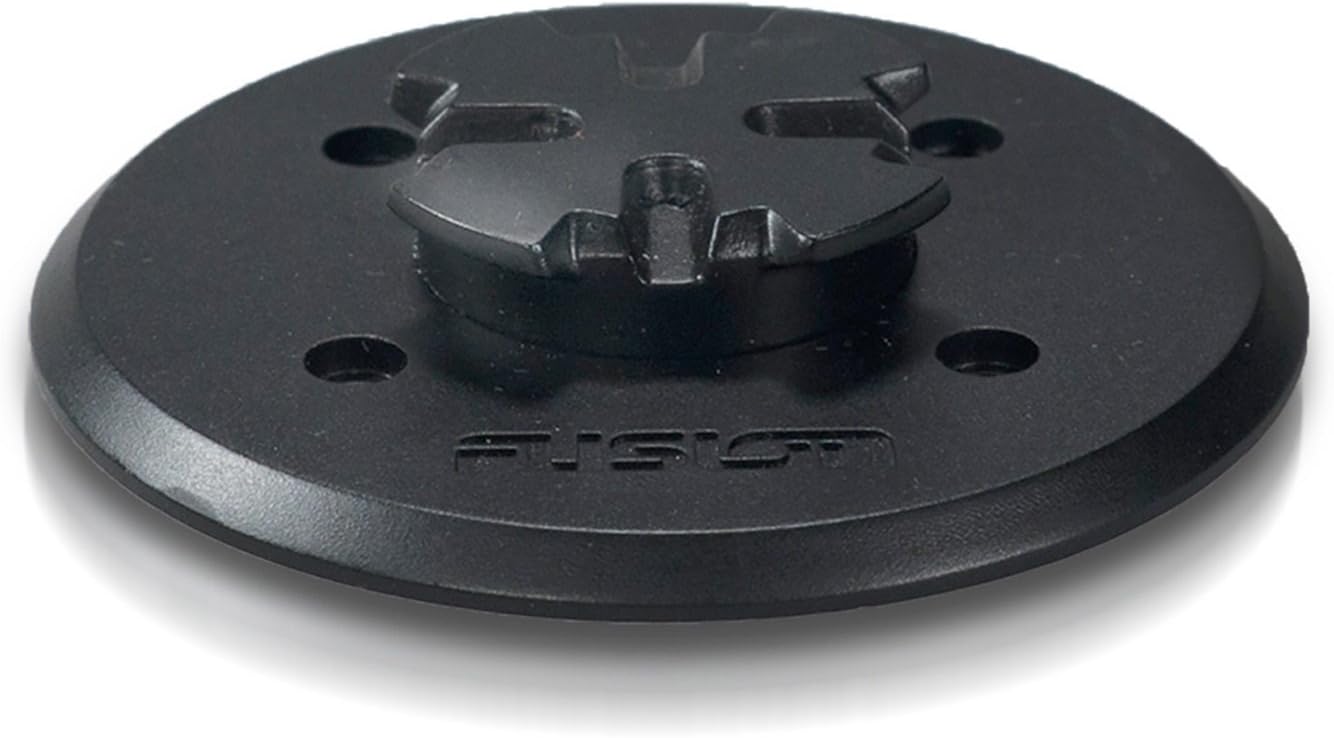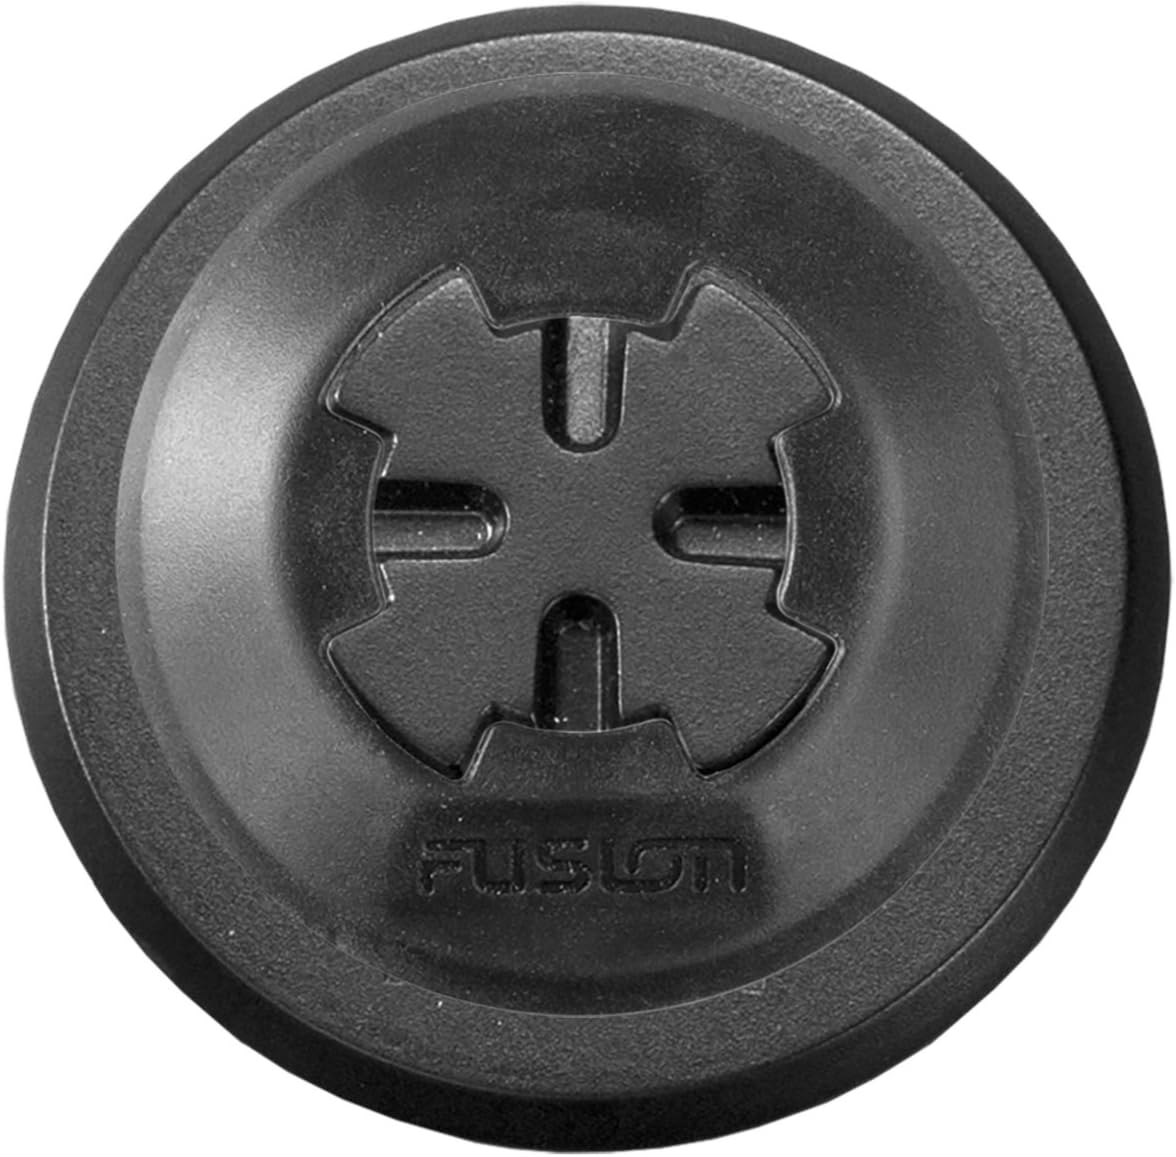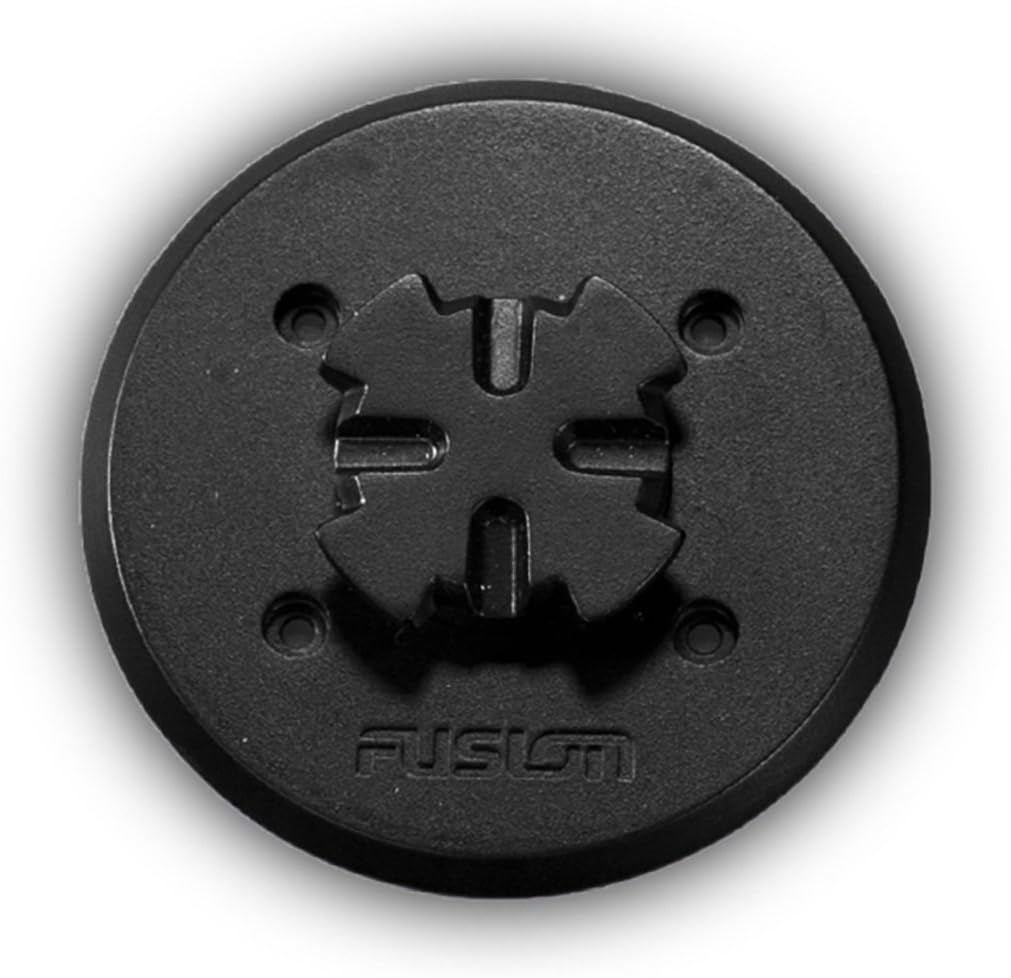
Garmin WS-PKFL, Fusion, StereoActive, Flat Puck & Cover (010-12519-40)
Category: Cell Phones & Accessories
WS-PKFL - A deep understanding of the watersports market and the need for a purpose-built mounting solution drove FUSION to innovate - the result is the FUSION Puck. The Puck is a FUSION designed and engineered mounting solution that allows you to securely fit a STEREOACTIVE and/or ACTIVESAFE to the surface of a paddle board, kayak, canoe, dinghy/tinny/jon boat and even a Jacuzzi; allowing you to enjoy your music without worrying about losing your stereo to the depths below.
Features: Engineered for easy puck and play placement for the STEREOACTIVE and/or ACTIVESAFE. | The standard puck system includes both an adhesive pad and mounting screws for fixed placement. | securing your entertainment in place ready for any adventure.